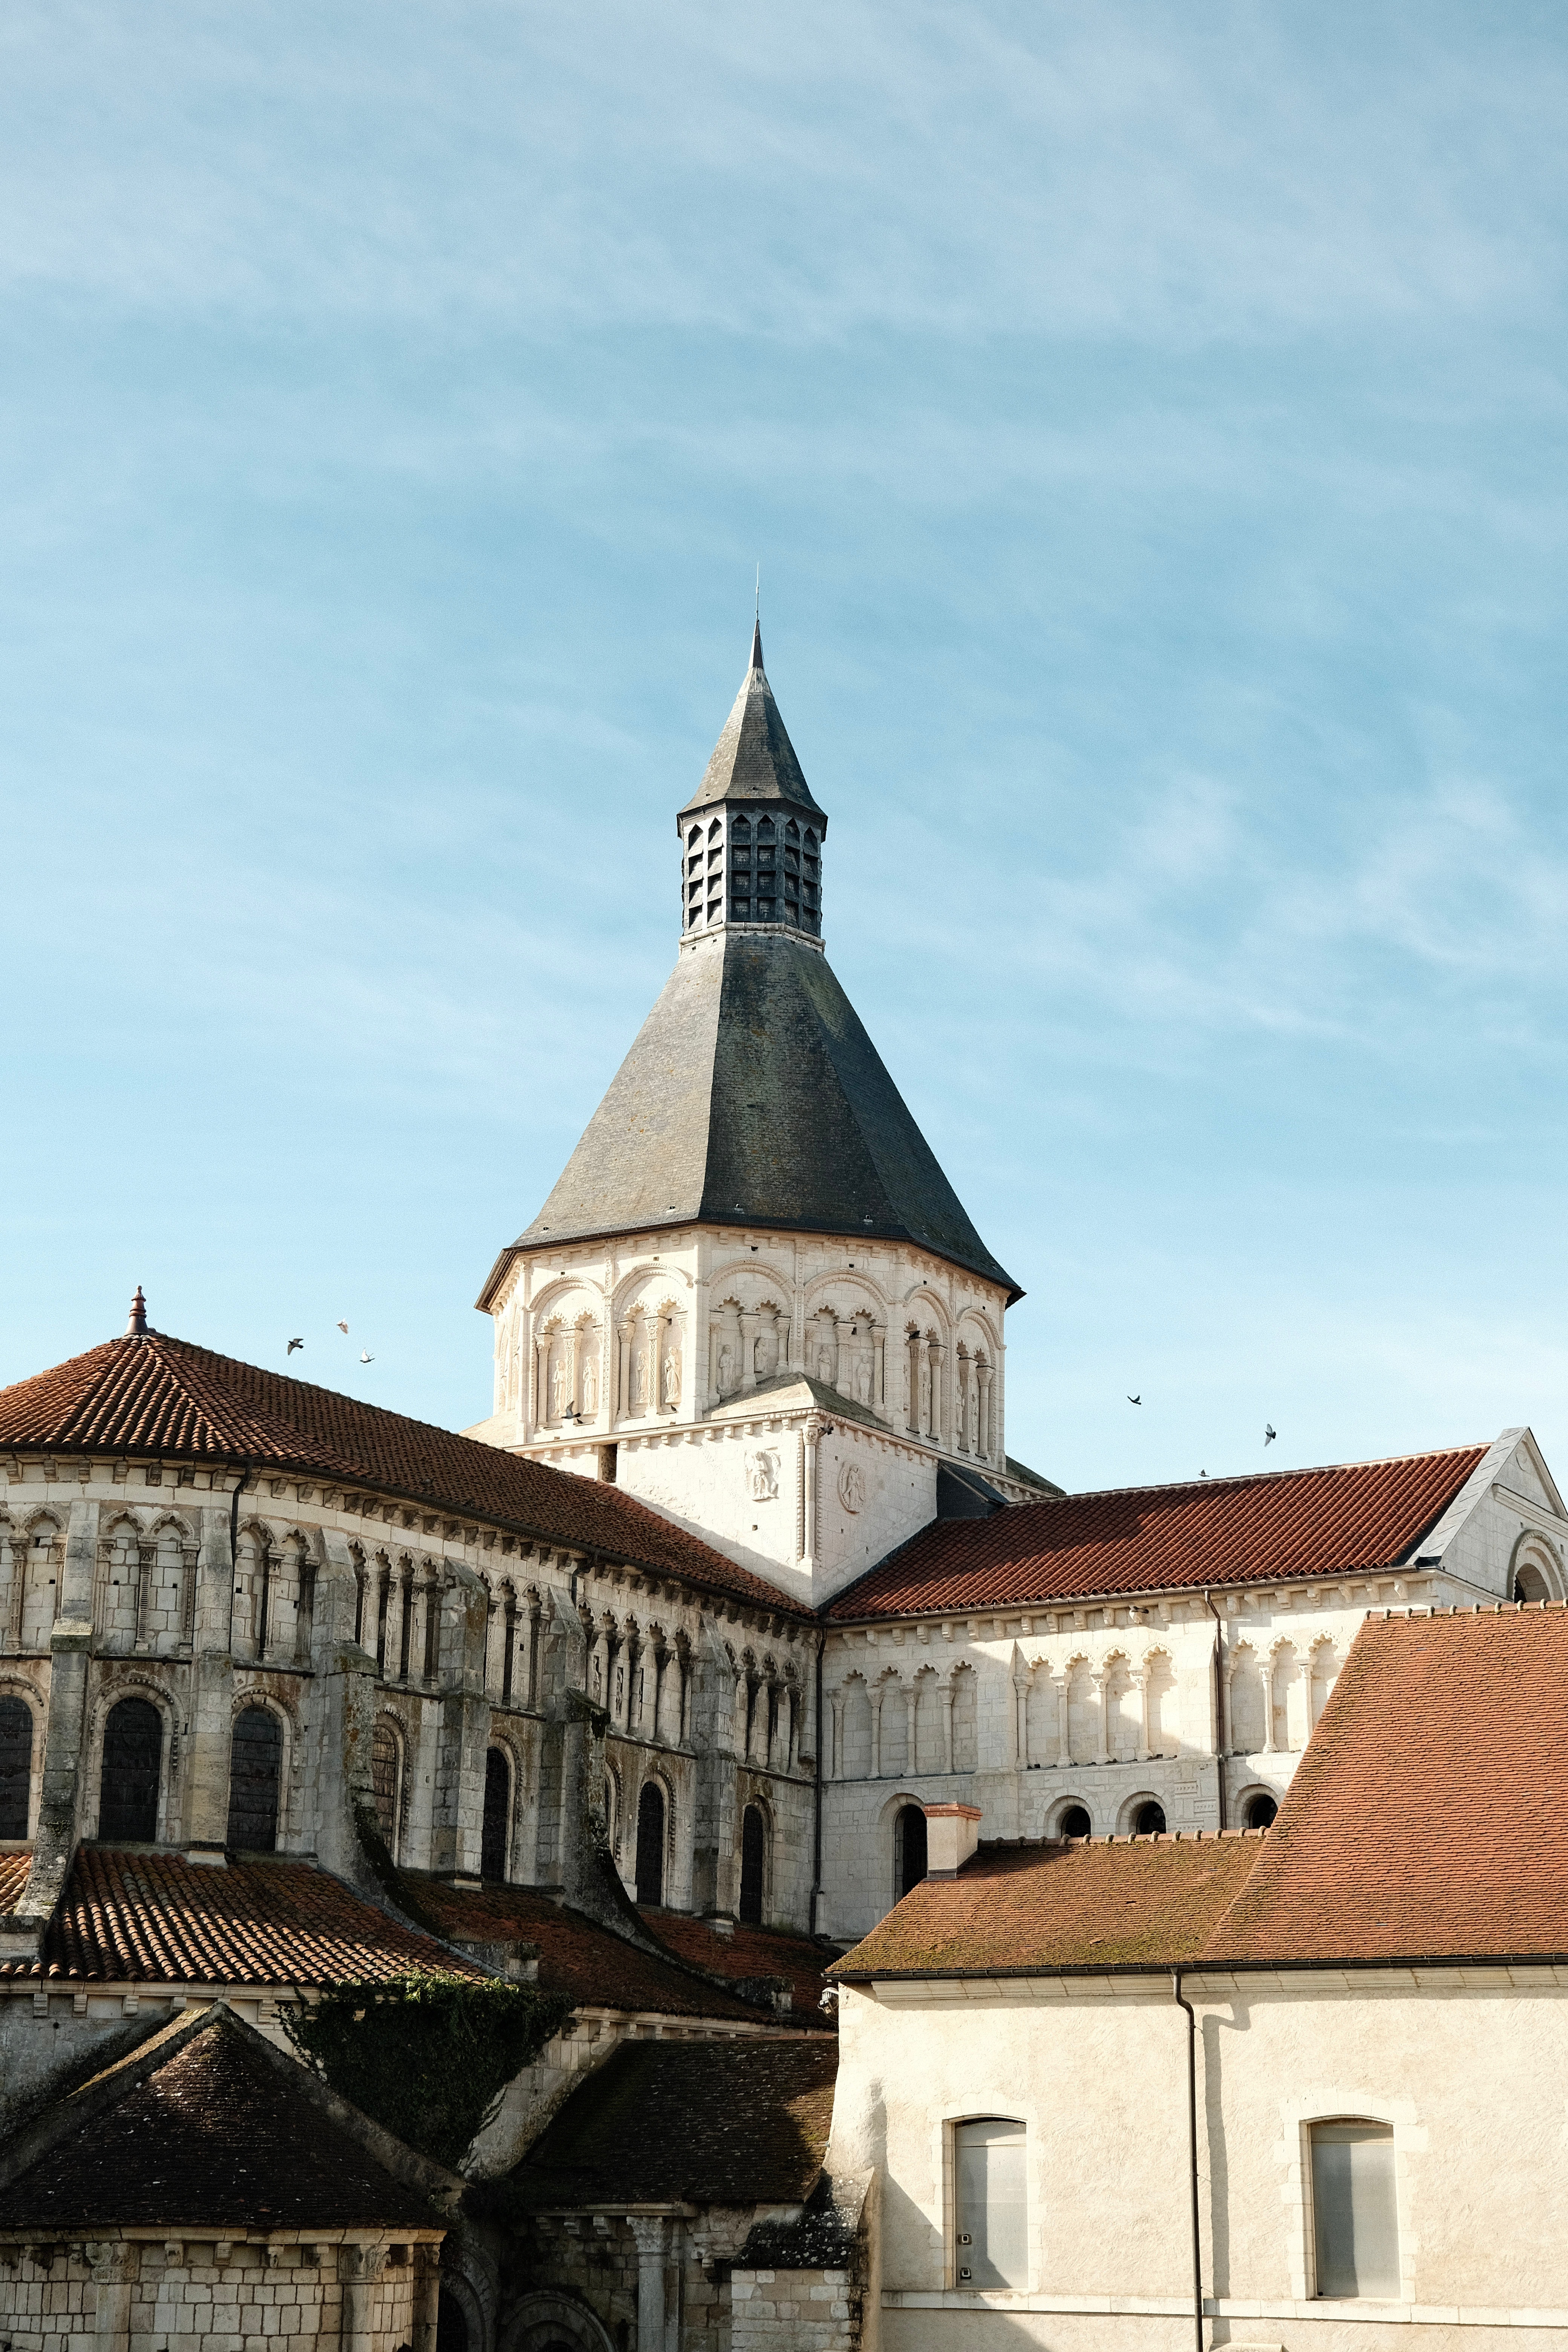
natural, sky, cloud, building, window, house, tower, roof, city, facade, steeple, cone, turret, medieval architecture, spire, history, historic site, arch, church, chapel, finial, castle, place of worship, bell tower, convent, ancient history, parish, arcade, tourism, monastery, village, classical architecture, holy places, estate, stately home, town square, byzantine architecture, spanish missions in california, religious institute, middle ages